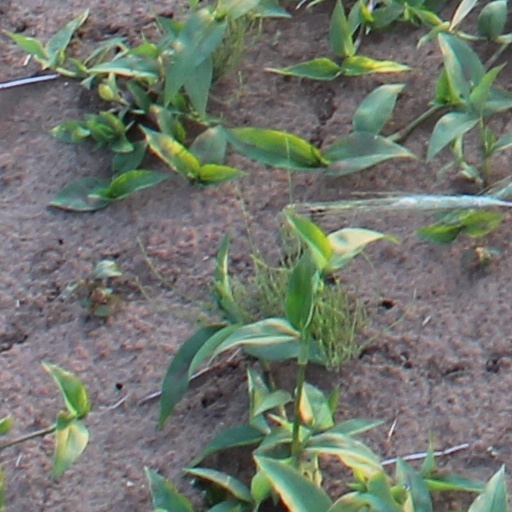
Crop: wheat